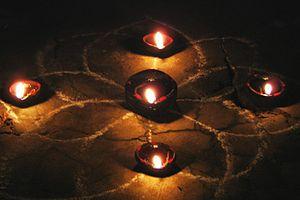
Le Tamil Nadu est un État d'Inde du Sud. Il compte environ 72 millions d'habitants pour un peu plus de 130 000 km². La densité moyenne est forte, mais la croissance démographique est inférieure à la moyenne indienne. Le Tamil Nadu est plus riche et plus urbanisé que la moyenne nationale. La capitale de l'État est Chennai.